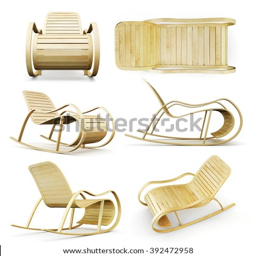
set the rocking chair isolated on white background .